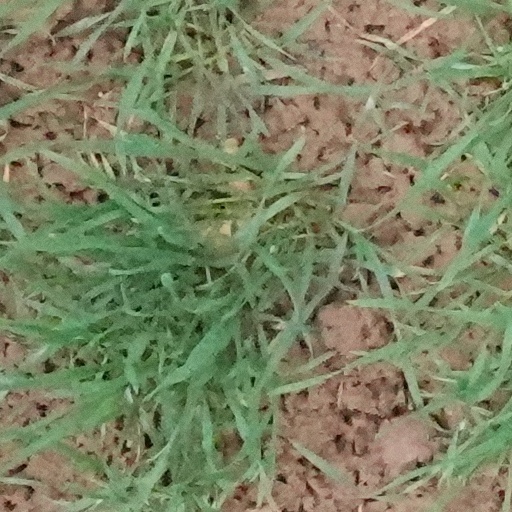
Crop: wheat